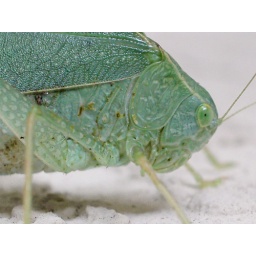
This guy showed up on the wall near our front door today. Greater Angle-wing Katydid. Microcentrum rhombifolium. IMGP2587